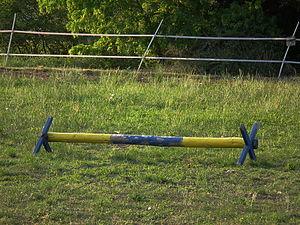
Les cavaletti sont de petits obstacles posés au sol ou peu élevés, utilisés pour le dressage de base du cheval, en particulier pour le saut d'obstacles.